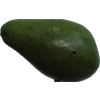
Label: green_avocado